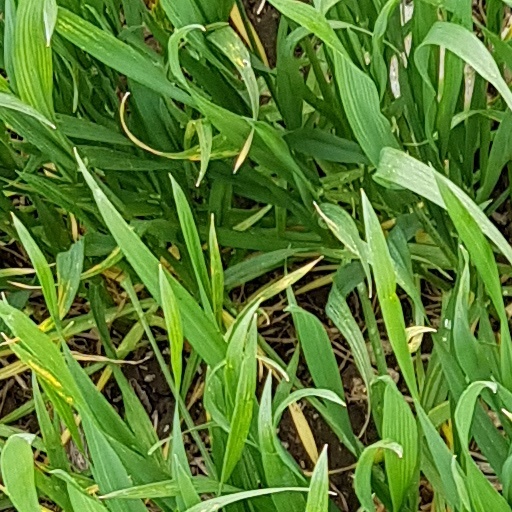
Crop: wheat